MV Abosso

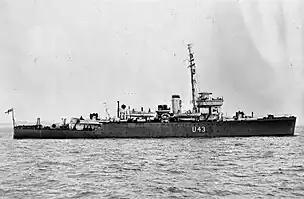
rescued the only survivors from "Abosso"

No. 5 boat was leaking badly and her crew were busy using their seaboots and empty cans to bale water out of her. At about 01:30 (local time) on 30 October they lost contact with the other lifeboats. Overnight the boat's crew rowed to keep the boat headed into the sea; at daybreak they raised her mast and hoisted a sail. At about 16:00 (local time) they deployed the boat's sea anchor overnight. At daybreak on 31 October they resumed sailing, and a few hours later sailed into sight of an Allied convoy.